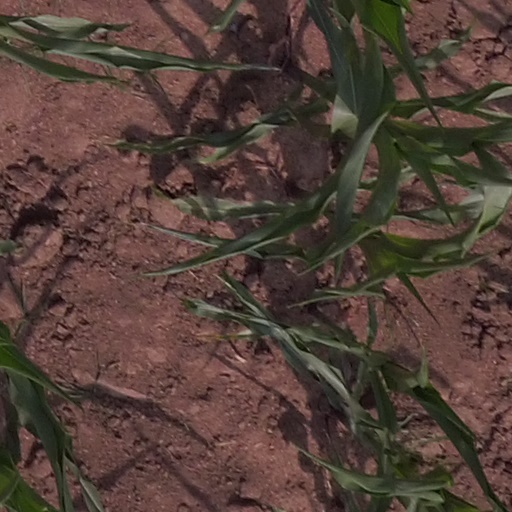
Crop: maize; corn